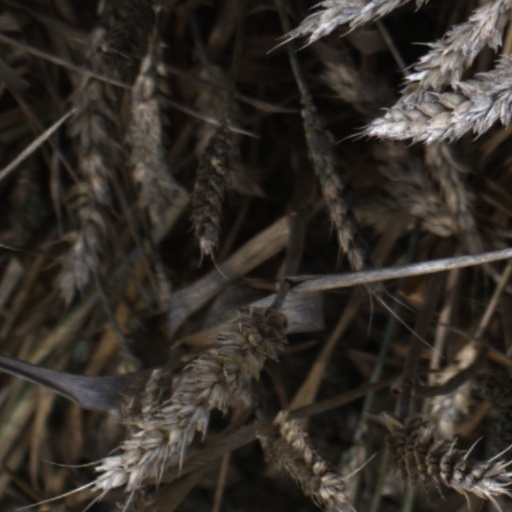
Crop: wheat